Alpargatas Argentina

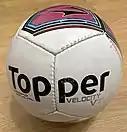
Football by Topper, a brand created and launched by Alpargatas in 1975

The company's 1975 launch of an athletic shoe line created what became perhaps its most durable brand name in Argentina: "Topper". A new plant in Catamarca led to another commercial success, the "Palette" home fabrics line. The group expanded into banking in 1978 with the acquisition of a 50% stake in the BBVA Banco Francés, a small financial institution which grew from 15 to 62 branches when the company sold its stake to local venture capitalist Eduardo Constantini in 1991.